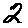
Label: 2